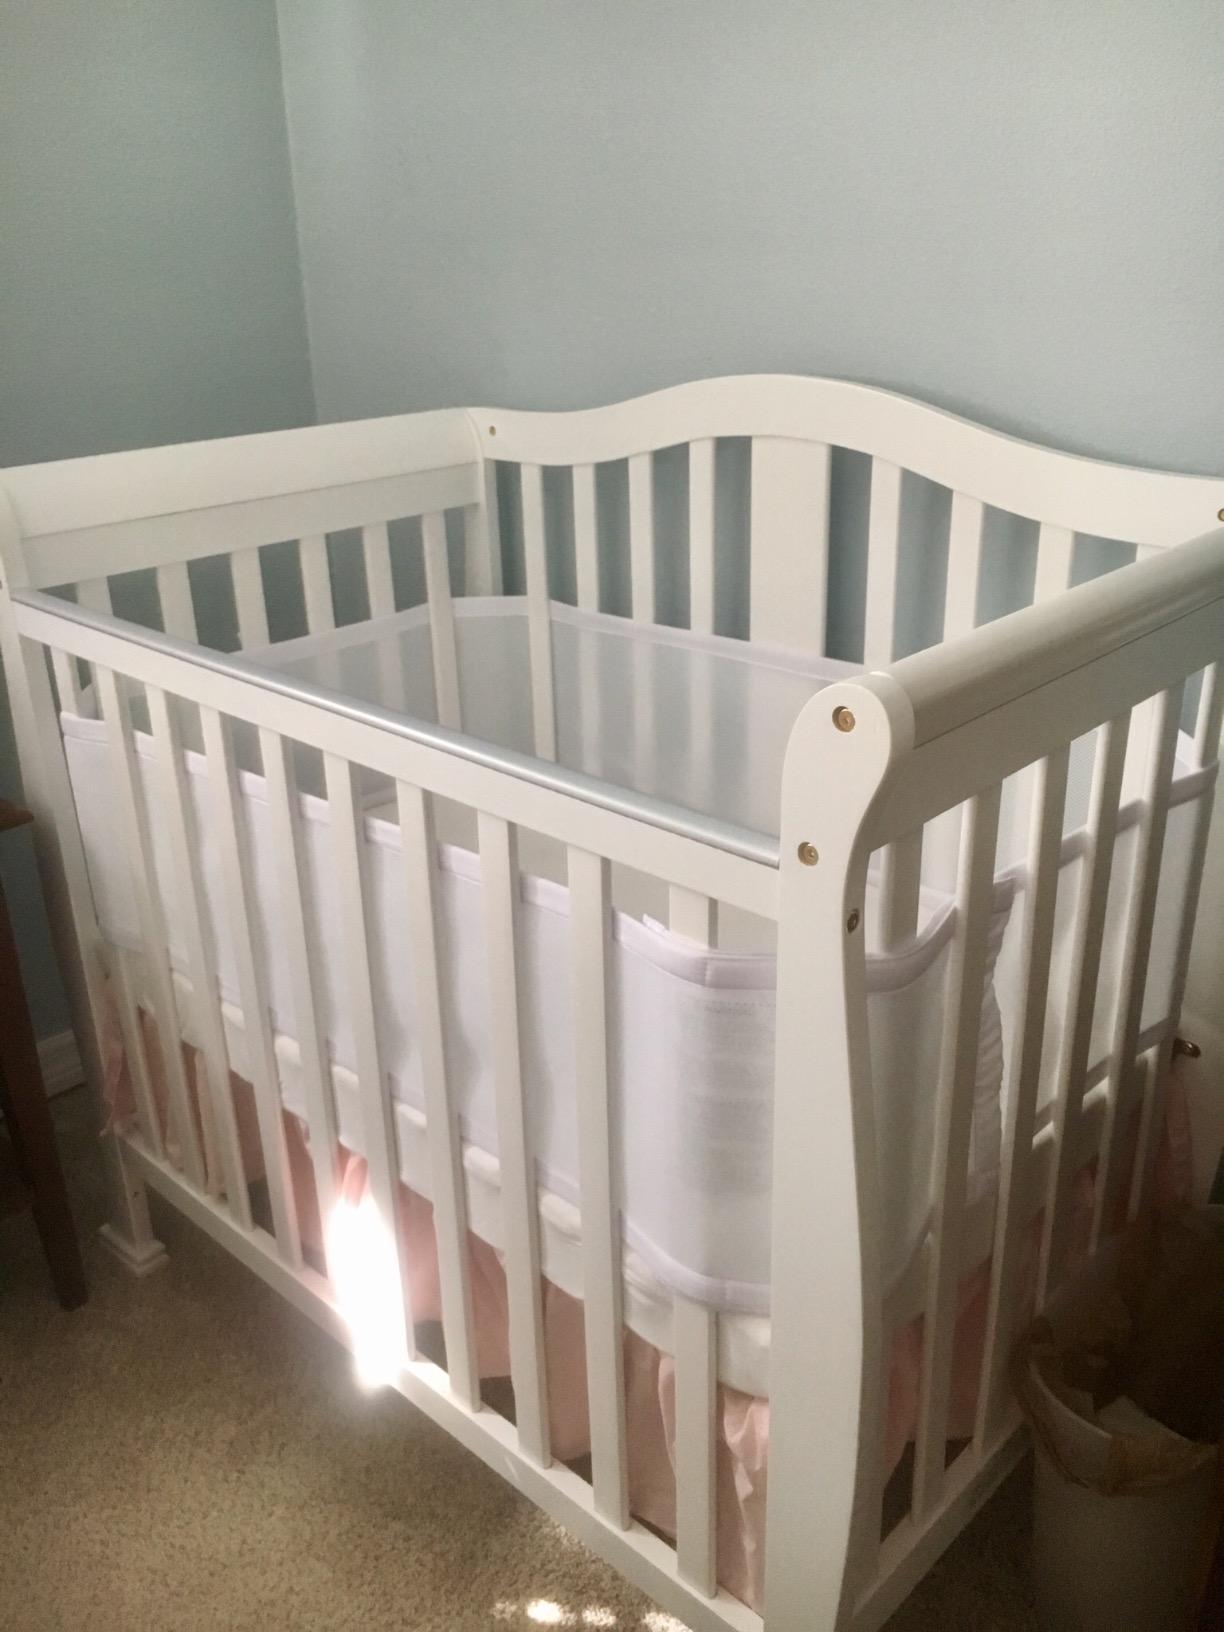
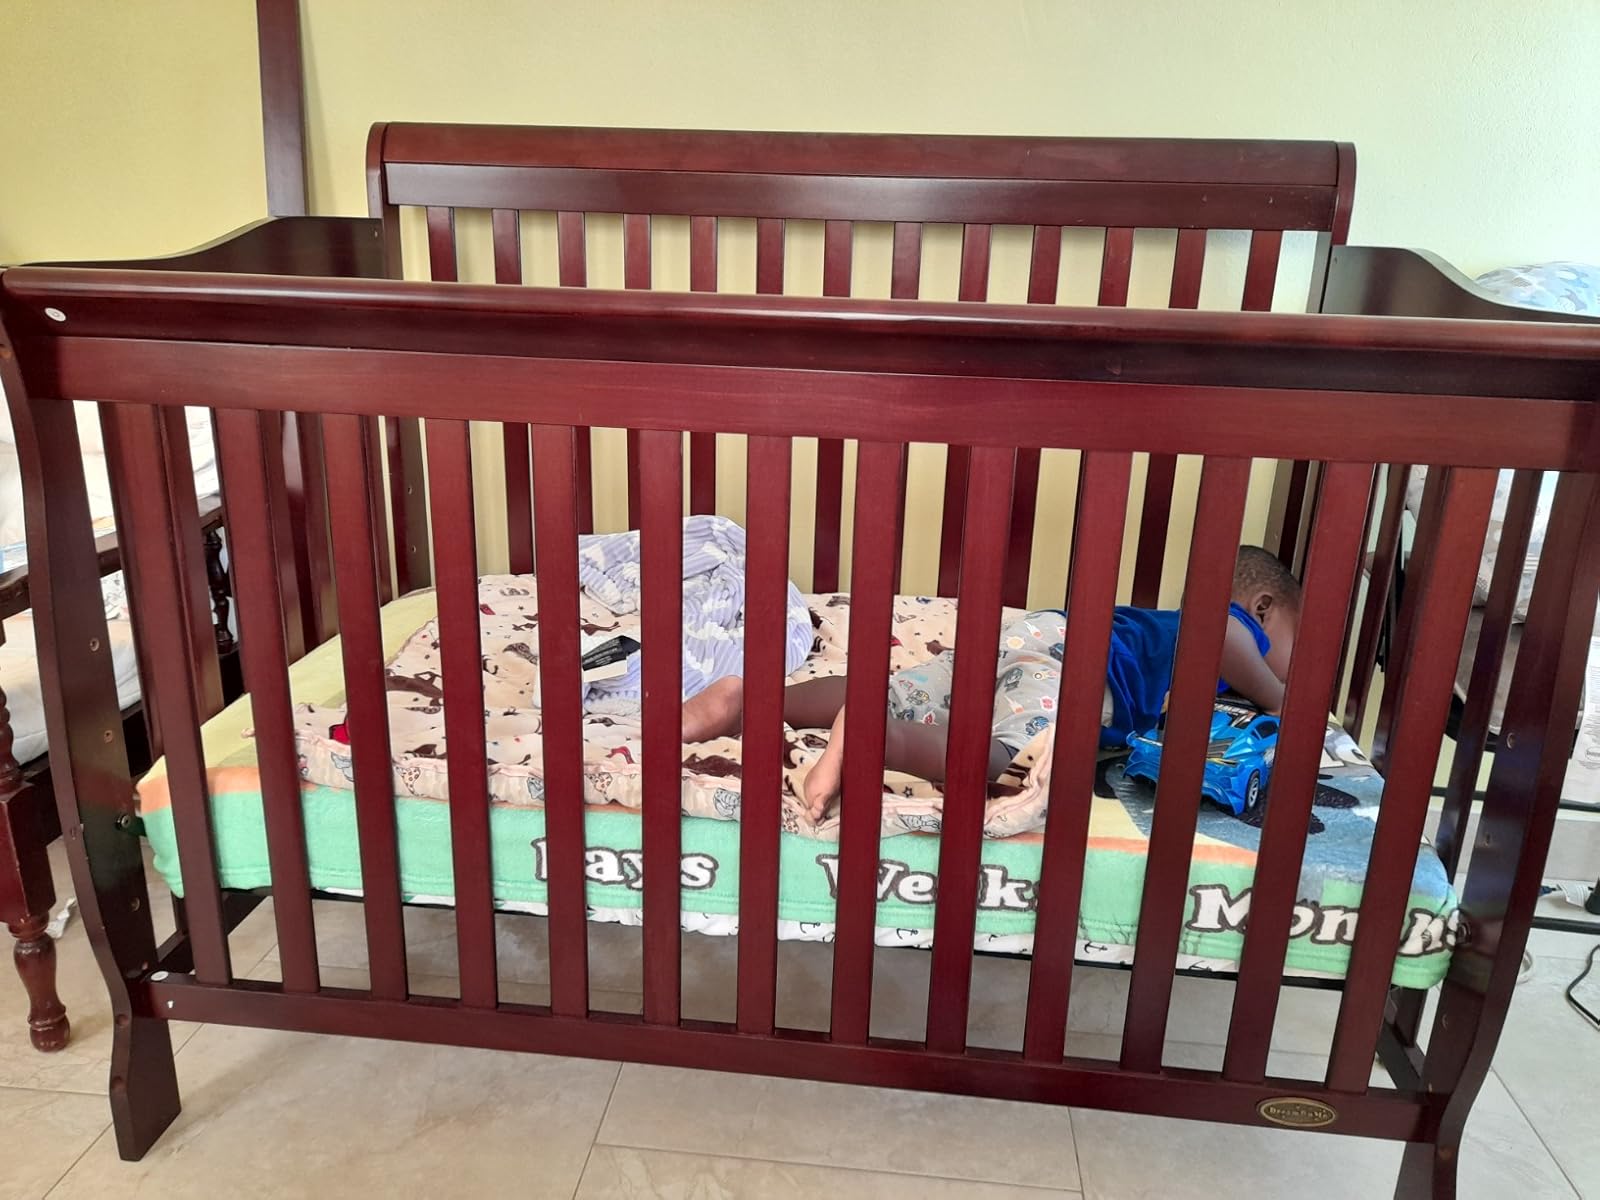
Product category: products_crib
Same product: no